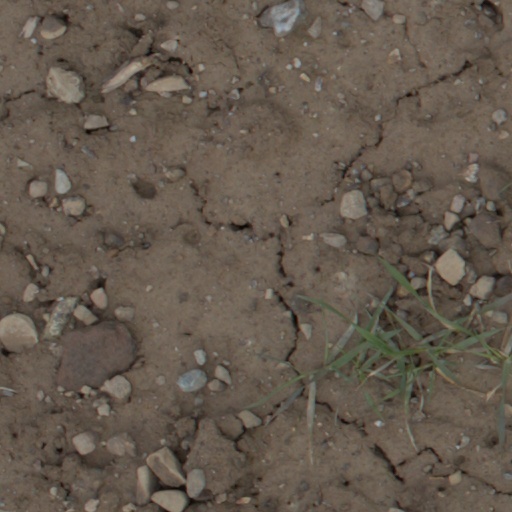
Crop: wheat